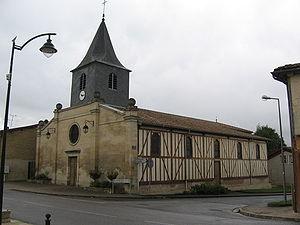
Givry-en-Argonne est une commune française, située dans le département de la Marne en région Grand Est.